Disappearance of Natalee Holloway

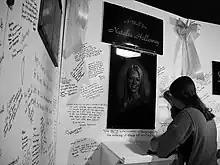
A young woman leaves a message on a prayer wall erected in support and memory of Holloway

On July 4, the Royal Netherlands Air Force deployed three F-16 aircraft equipped with infrared sensors to aid in the search, but the results came up empty. In March 2006 it was reported that satellite photos were being compared with photographs taken more recently (presumably from the F-16s) in an attempt to find unexpected shifts of ground that might be Holloway's grave.